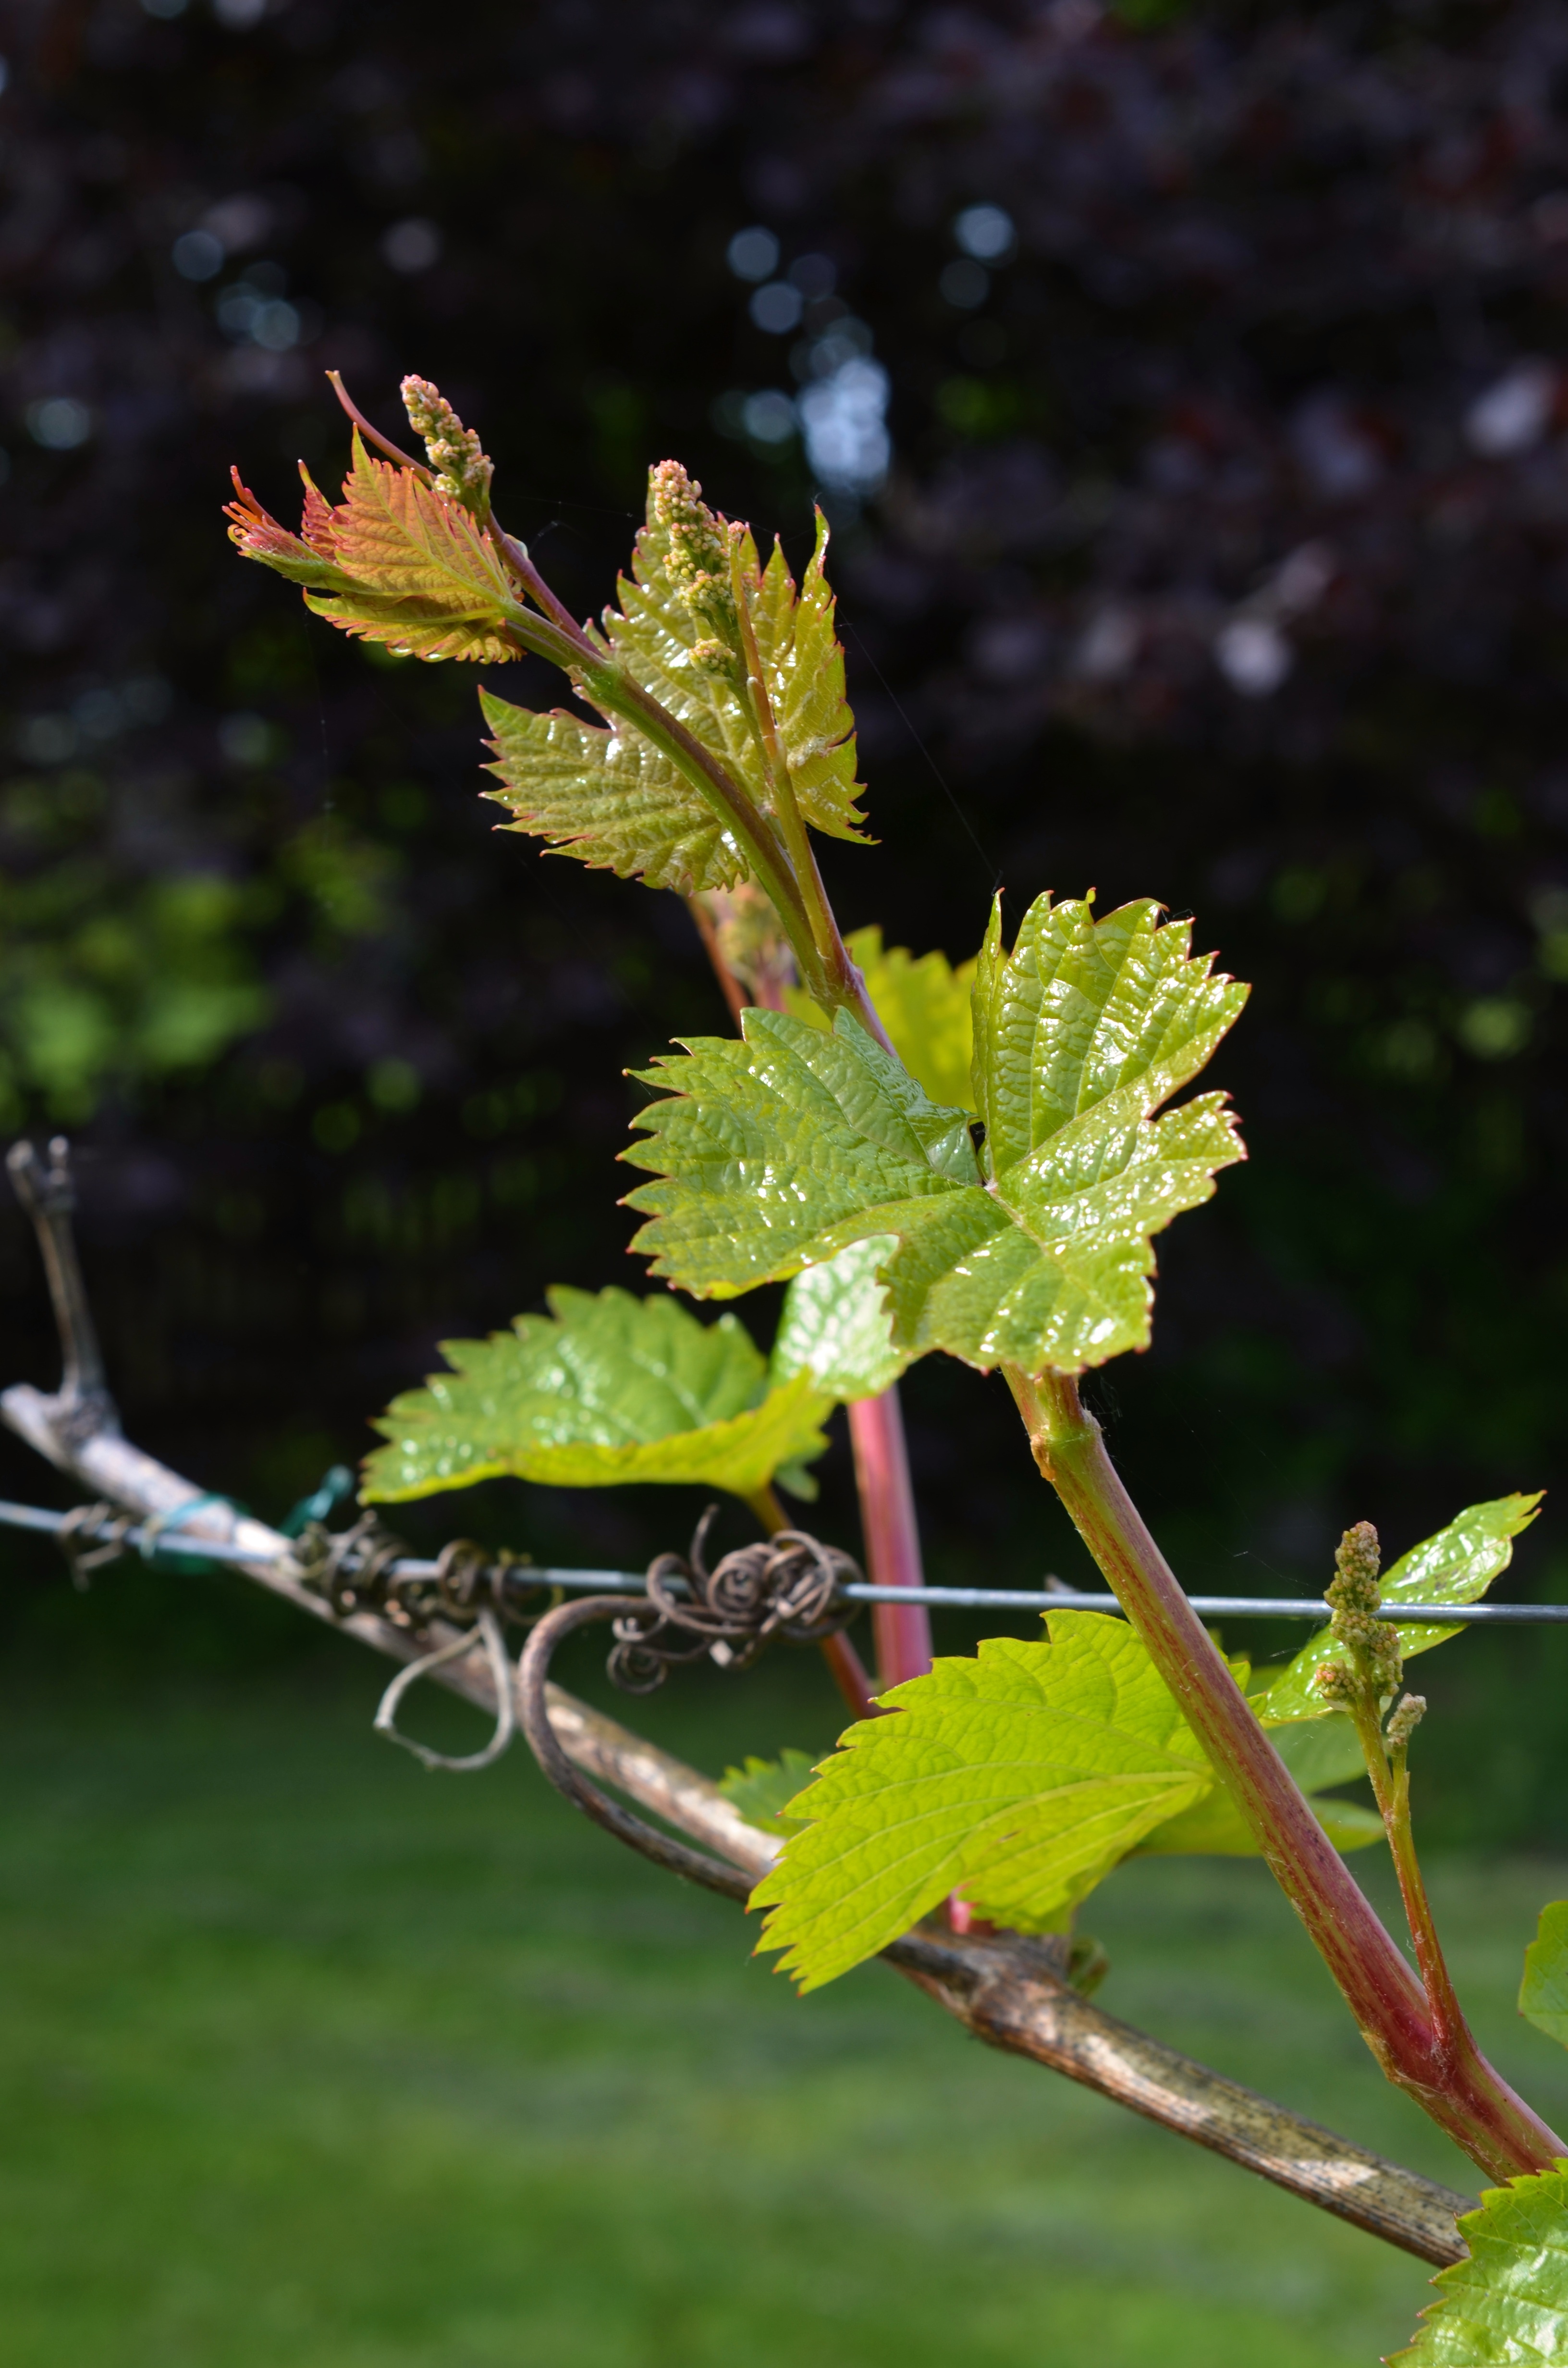
tree, nature, branch, blossom, plant, vine, wine, fruit, leaf, flower, food, green, produce, autumn, botany, flora, wildflower, vines, shrub, macro photography, winegrowing, flowering plant, boy shoots, woody plant, land plant, wine investment